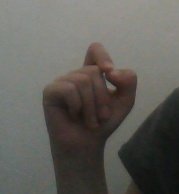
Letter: fa